Lee Moon-sae

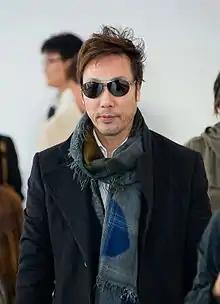
Lee in 2011

Lee Moon-sae (born January 17, 1959) is a South Korean ballad singer who is often considered a Korean pop icon. Since his debut in 1978, he has released 16 full-length albums, including 1987's "When Love Passes By", which sold 2.85 million copies, making it the best-selling album in South Korea to date at the time. He is also well known for being the host of the popular South Korean radio show, "Starry Night", on MBC FM, from 1985 to 1996. He was diagnosed with thyroid cancer in 2007.